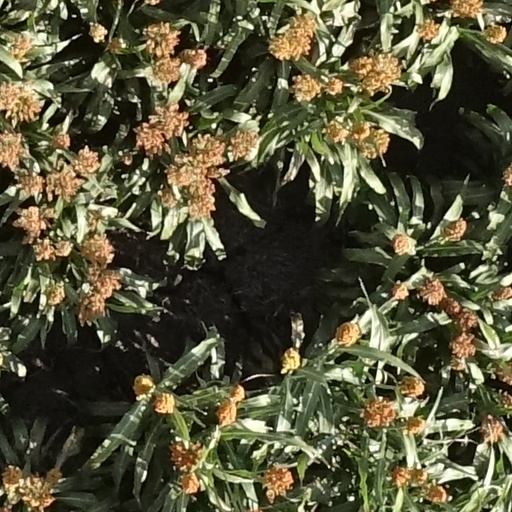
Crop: sorghum